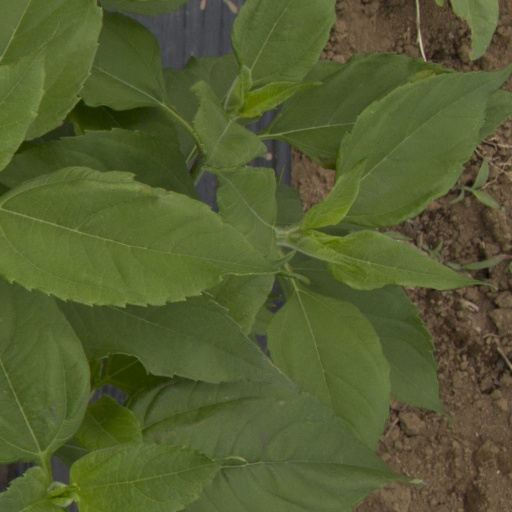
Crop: Jerusalem artichoke